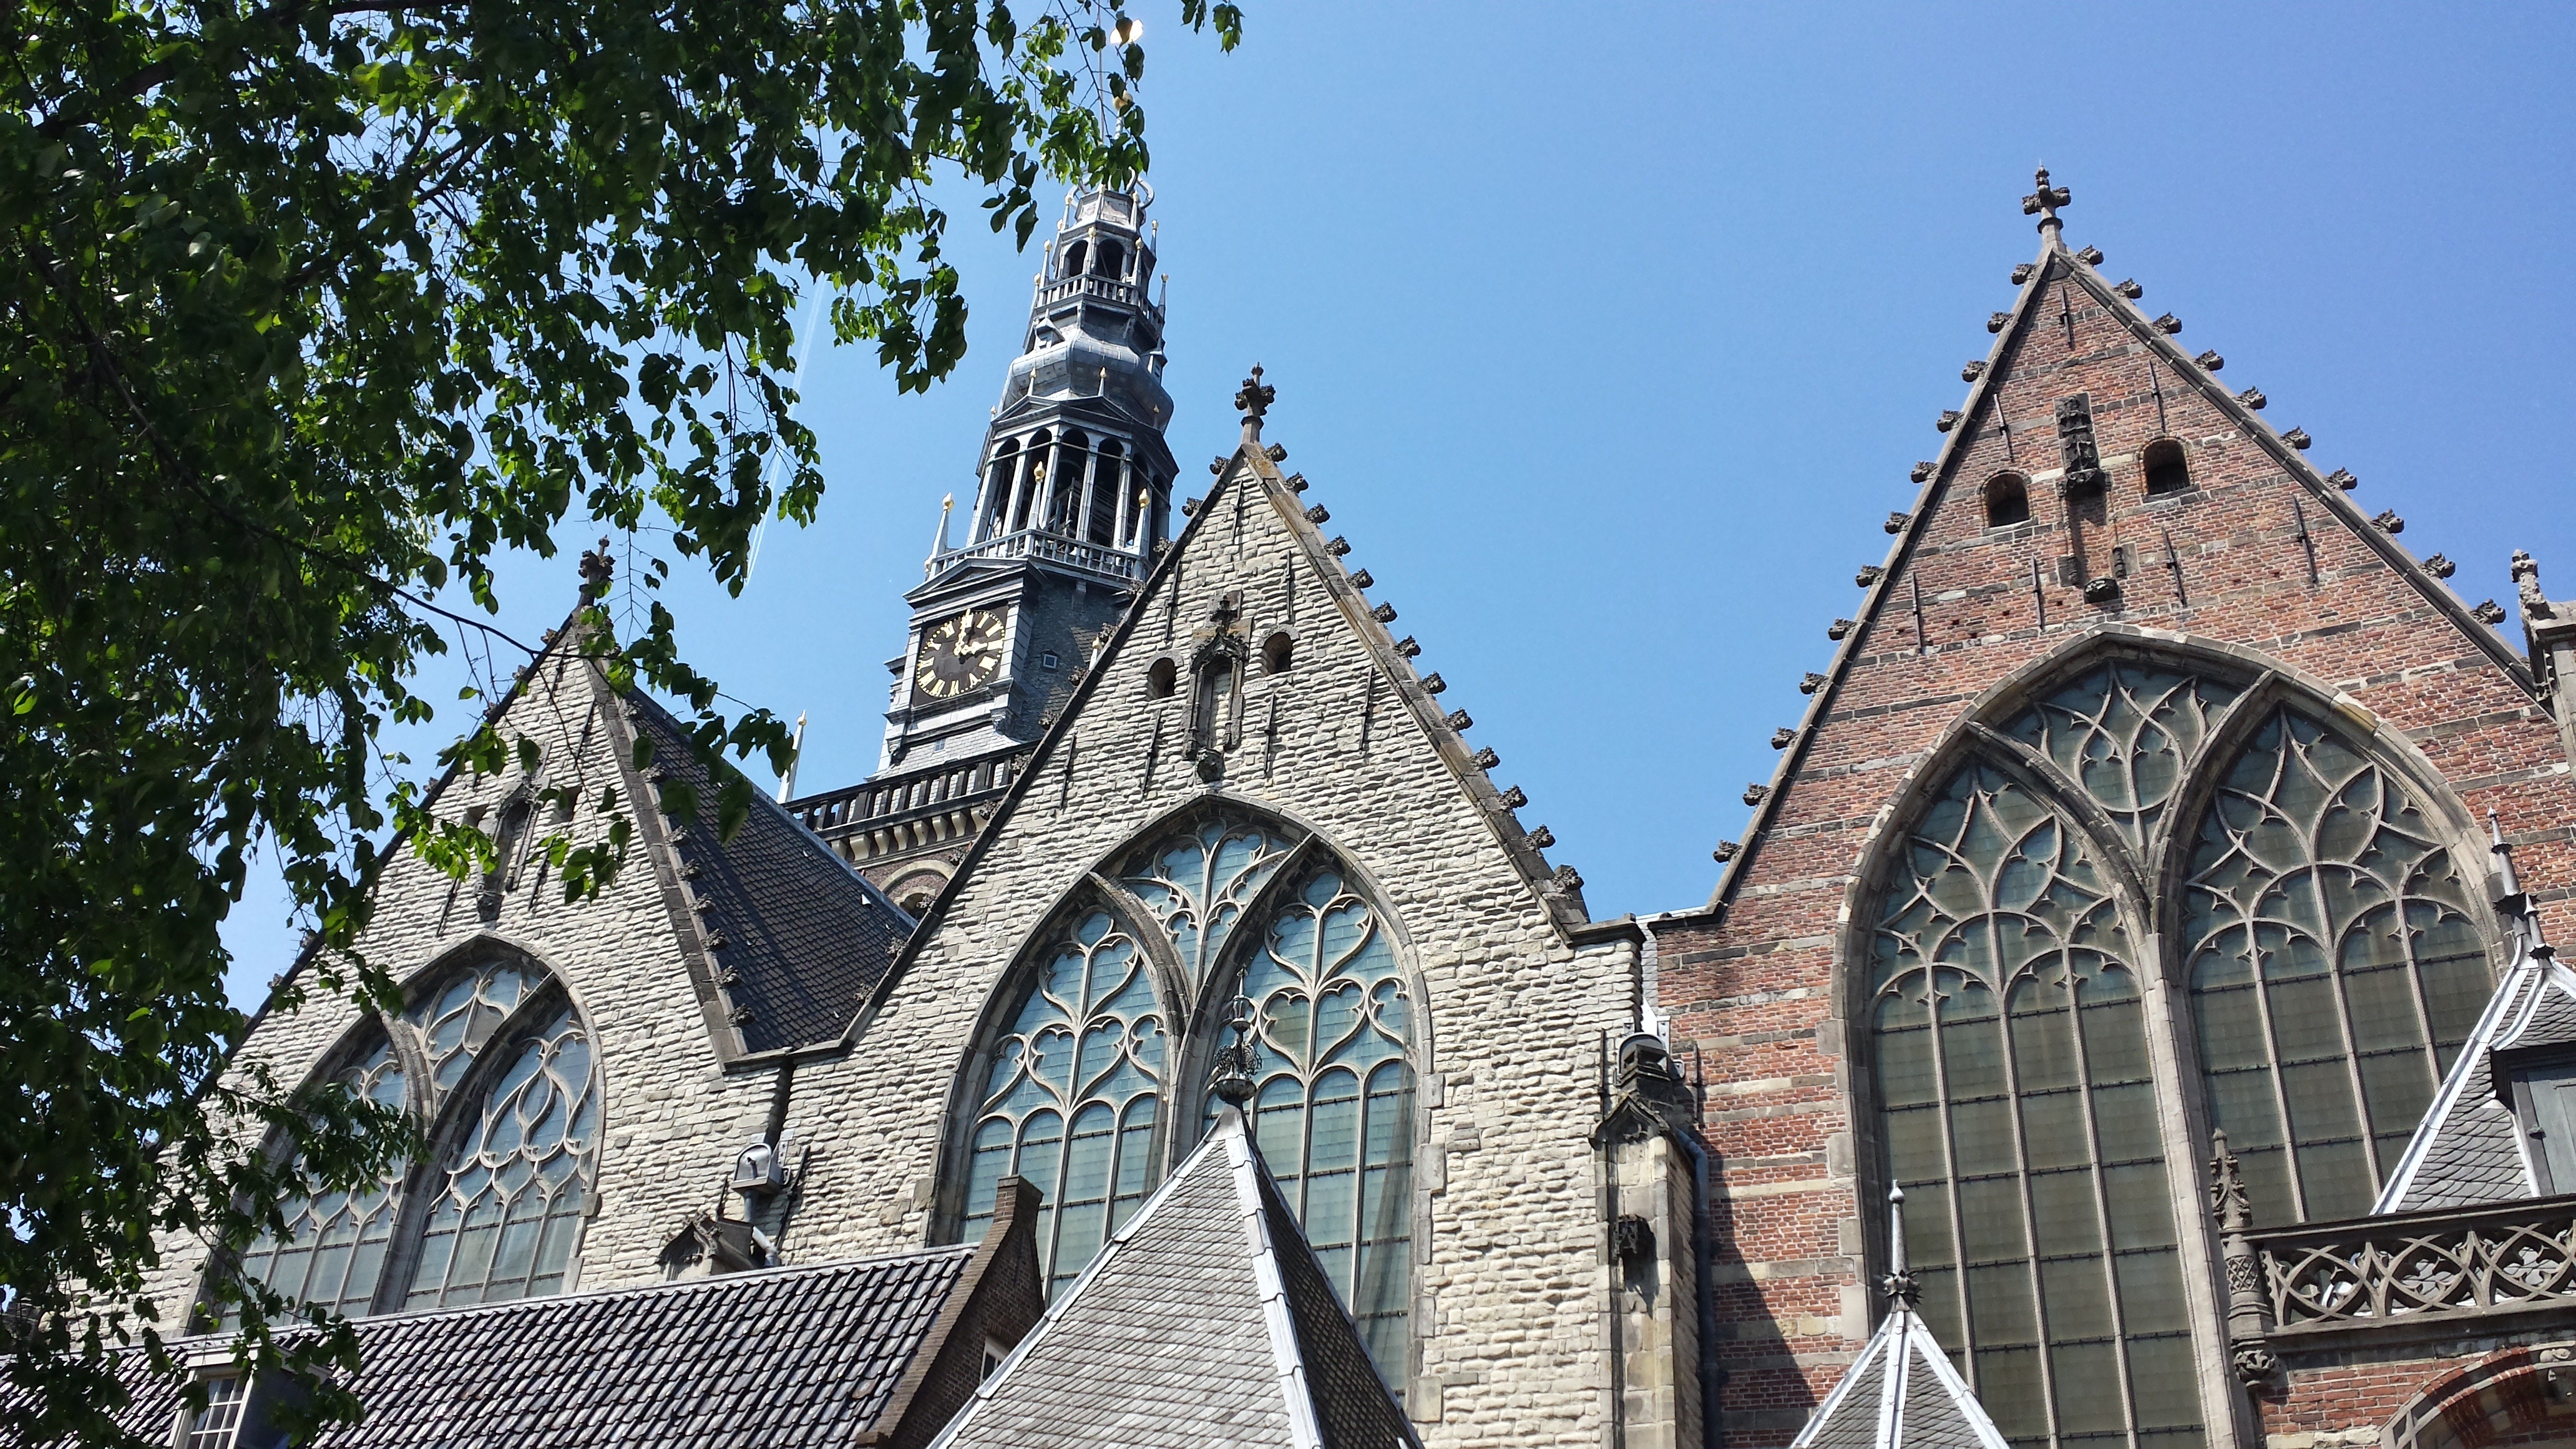
architecture, building, city, travel, landmark, church, cathedral, chapel, tourism, place of worship, amsterdam, netherlands, spire, traditional, middle ages